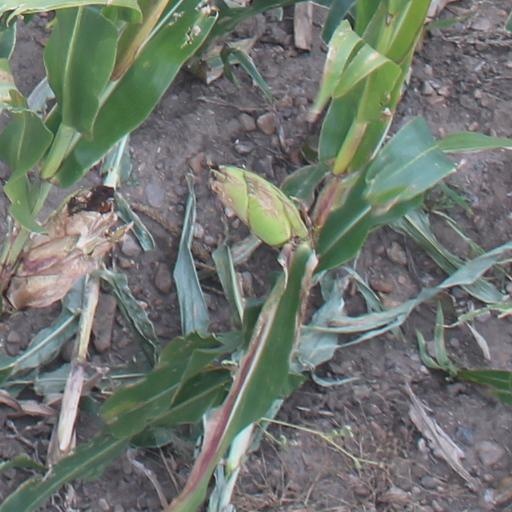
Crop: maize; corn